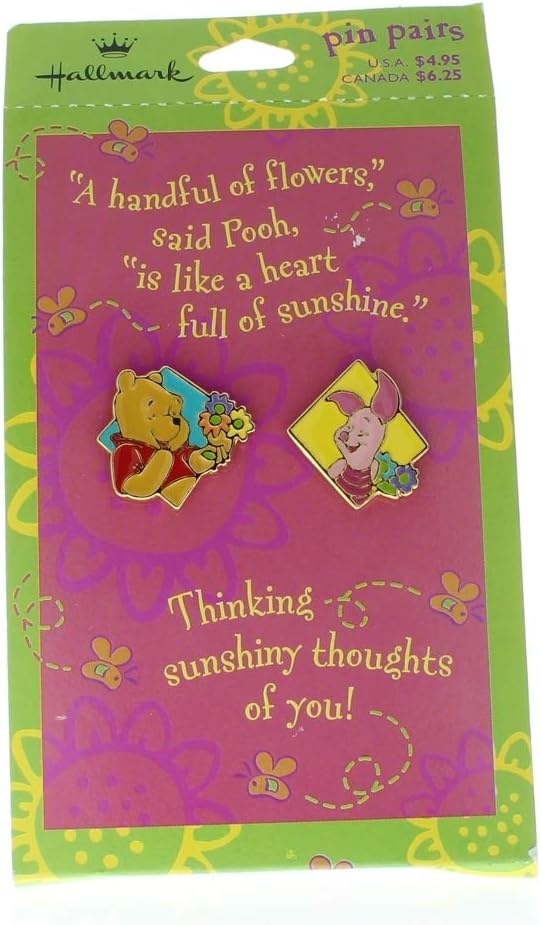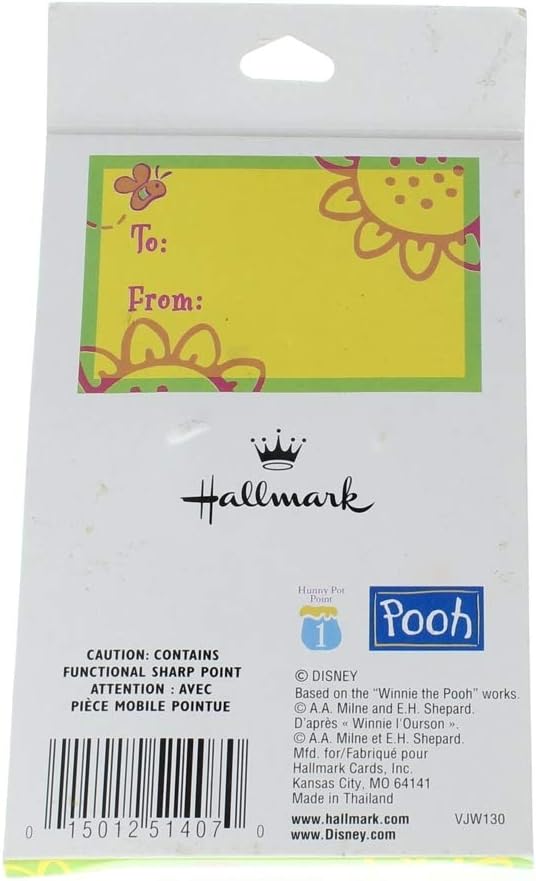
Hallmark Winnie the Pooh and Piglet Too Duo Hat Lapel Pin Set
Category: Toys & Games
Up for your consideration is a Hallmark lapel/hat pin. It is in very nice gently used condition. Measures approximately 1" x 1". Please note, the card may show signs of wear from storage and age.
Features: pin back